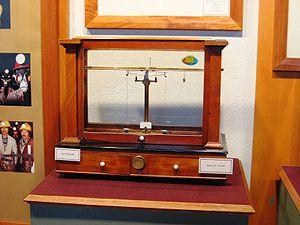
Joseph Black est un physicien et chimiste écossais, passé à la postérité pour avoir dégagé les concepts de chaleur latente et de chaleur spécifique, et pour avoir découvert le dioxyde de carbone. Il combattit l'hypothèse du « phlogistique », proposant de lui substituer sa théorie du calorique. Il fut professeur de médecine et conférencier en chimie à l’université de Glasgow. James Watt, qui était employé comme préparateur de physique de cette même université en 1756, conférait volontiers avec Black de ses expériences sur l'effet de la vapeur comprimée.